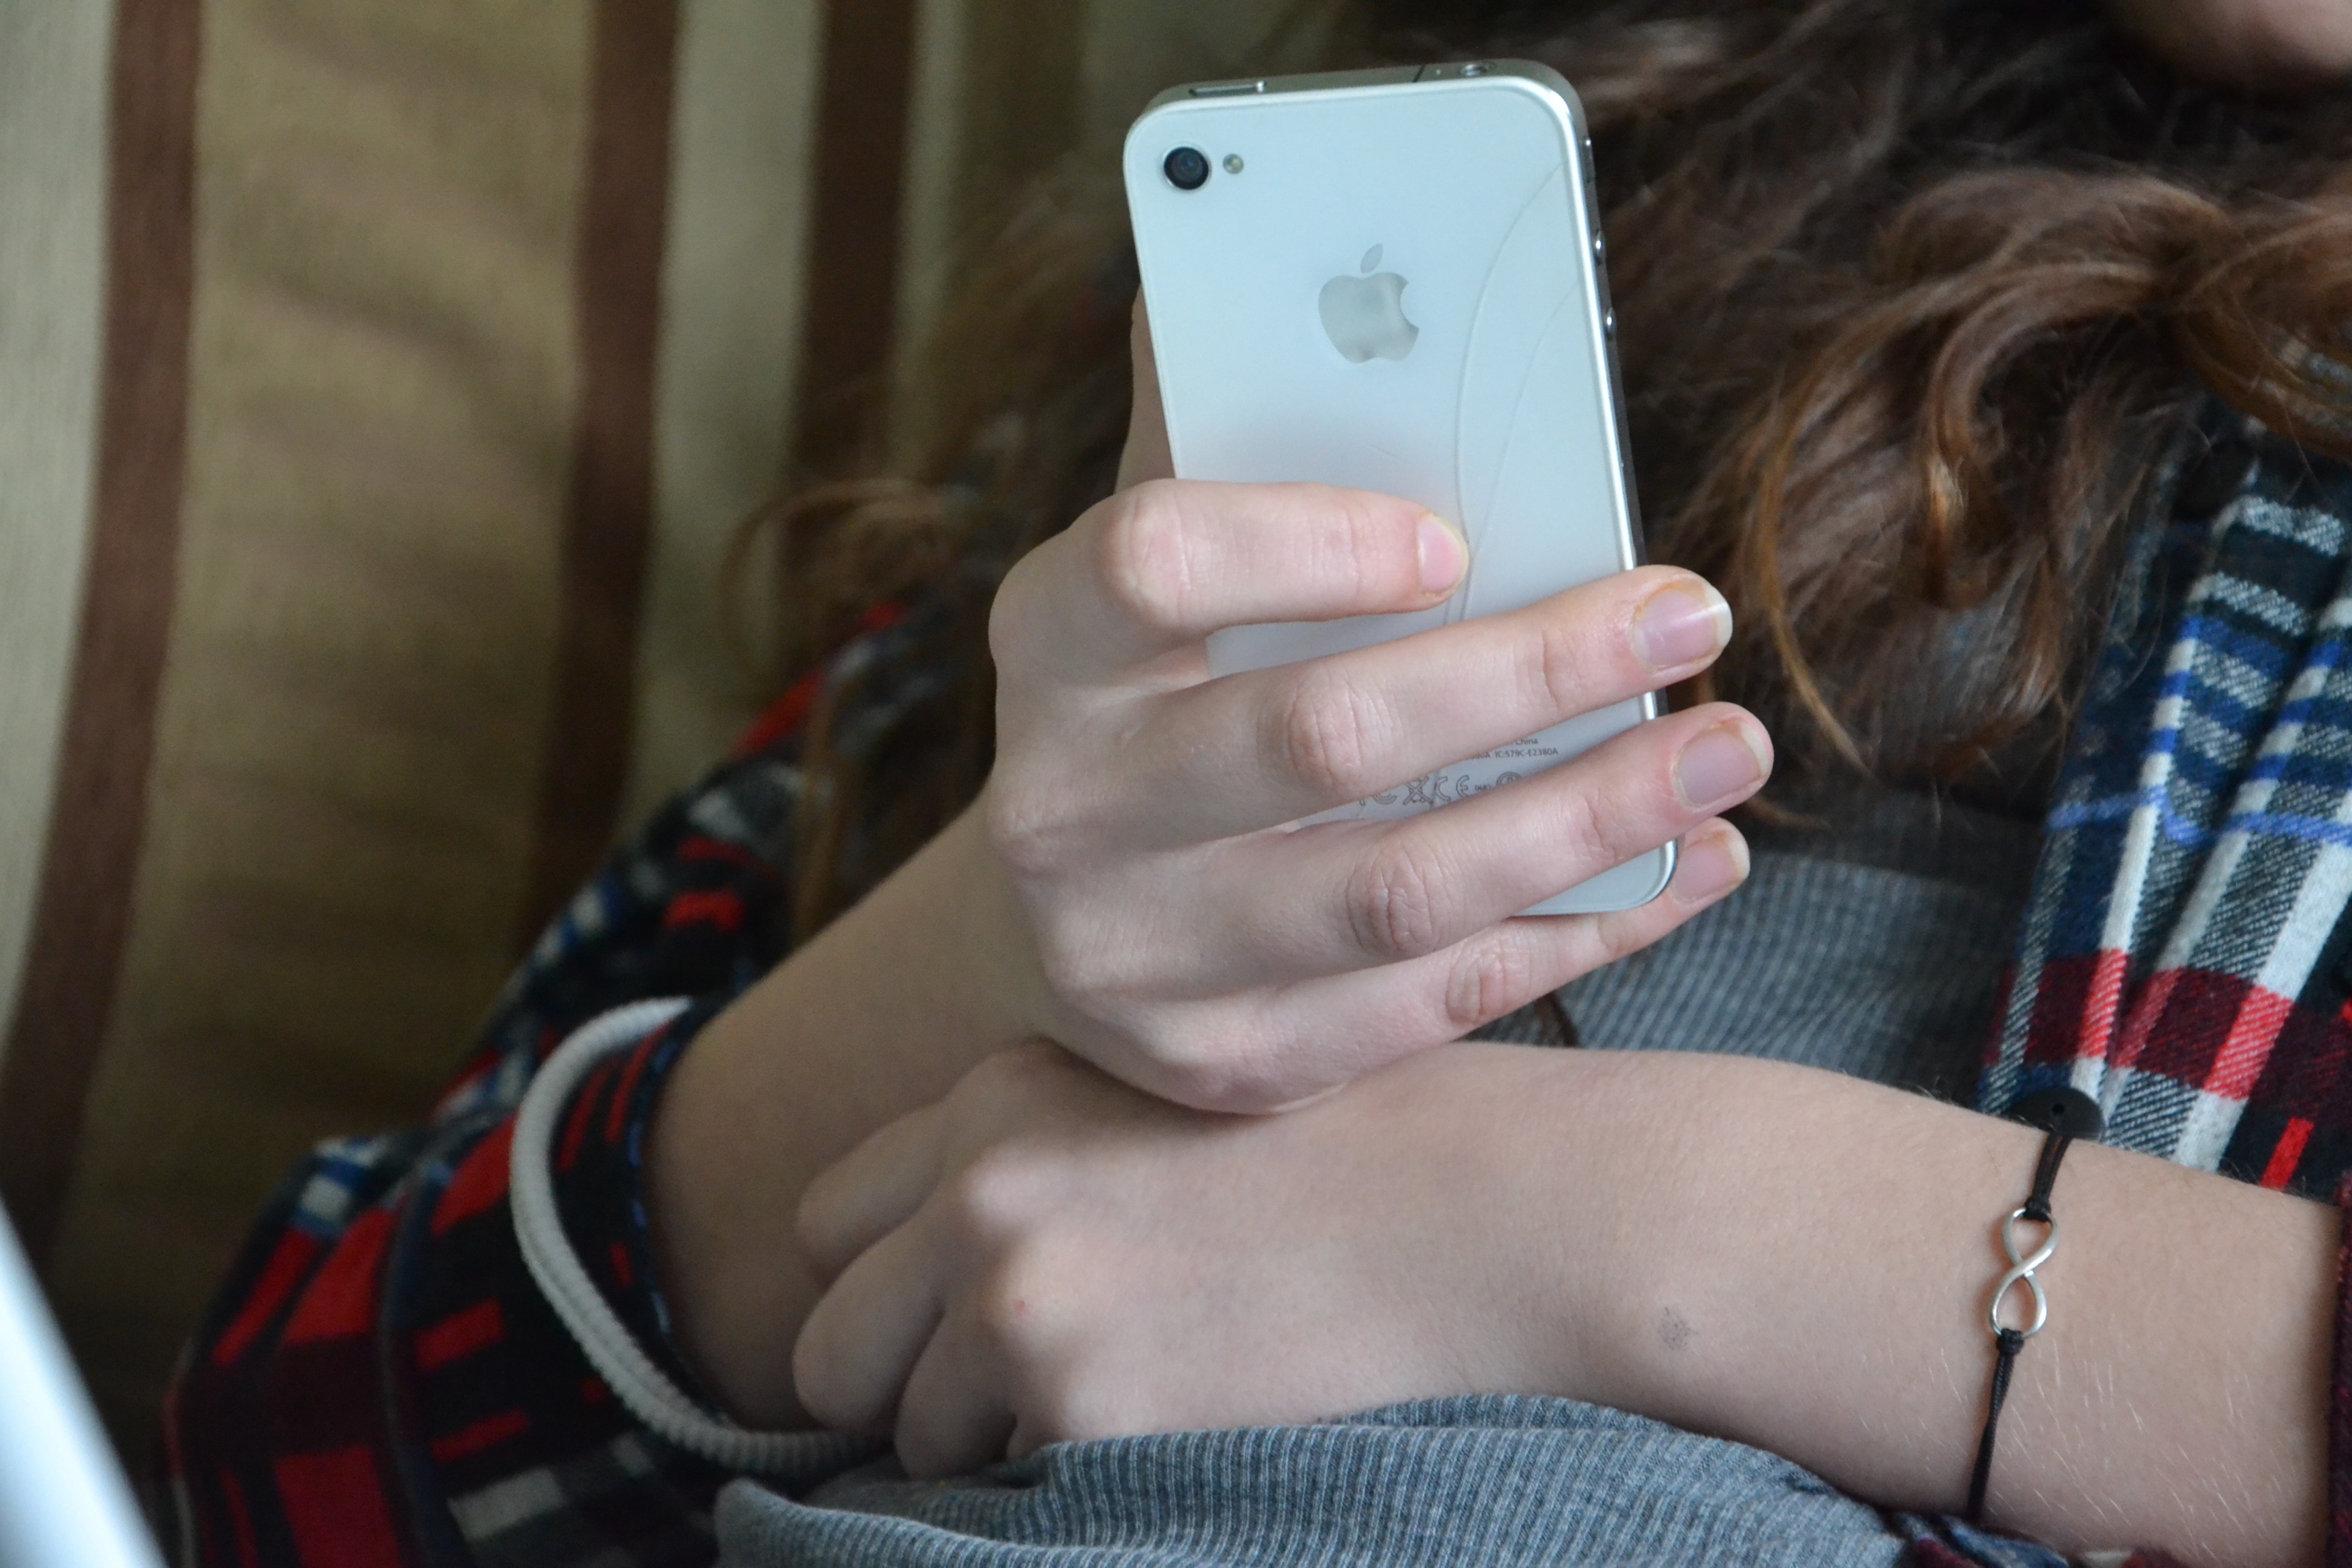
iphone, smartphone, hand, apple, technology, white, leg, finger, phone, gadget, crack, blue, arm, mobile phone, human body, electronics, selfie, call, damaged, fast, damage, cell, to write, cellular phone, sms, iphone 4, portable communications device, communication device